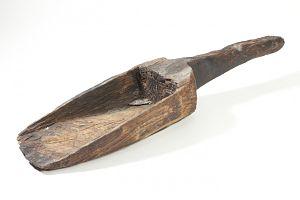
Une cuillère à mesure ou cuillère à mesurer ou encore couloire est un outil cannelé avec une forme semblant à une cuillère d'une certaine dimension qui sert a manipuler des produits granulés ou sous forme de poudre. Elle peut avoir une manche ou non.